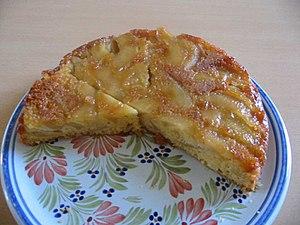
Quatre-quarts aux pommes. Par Antoine.